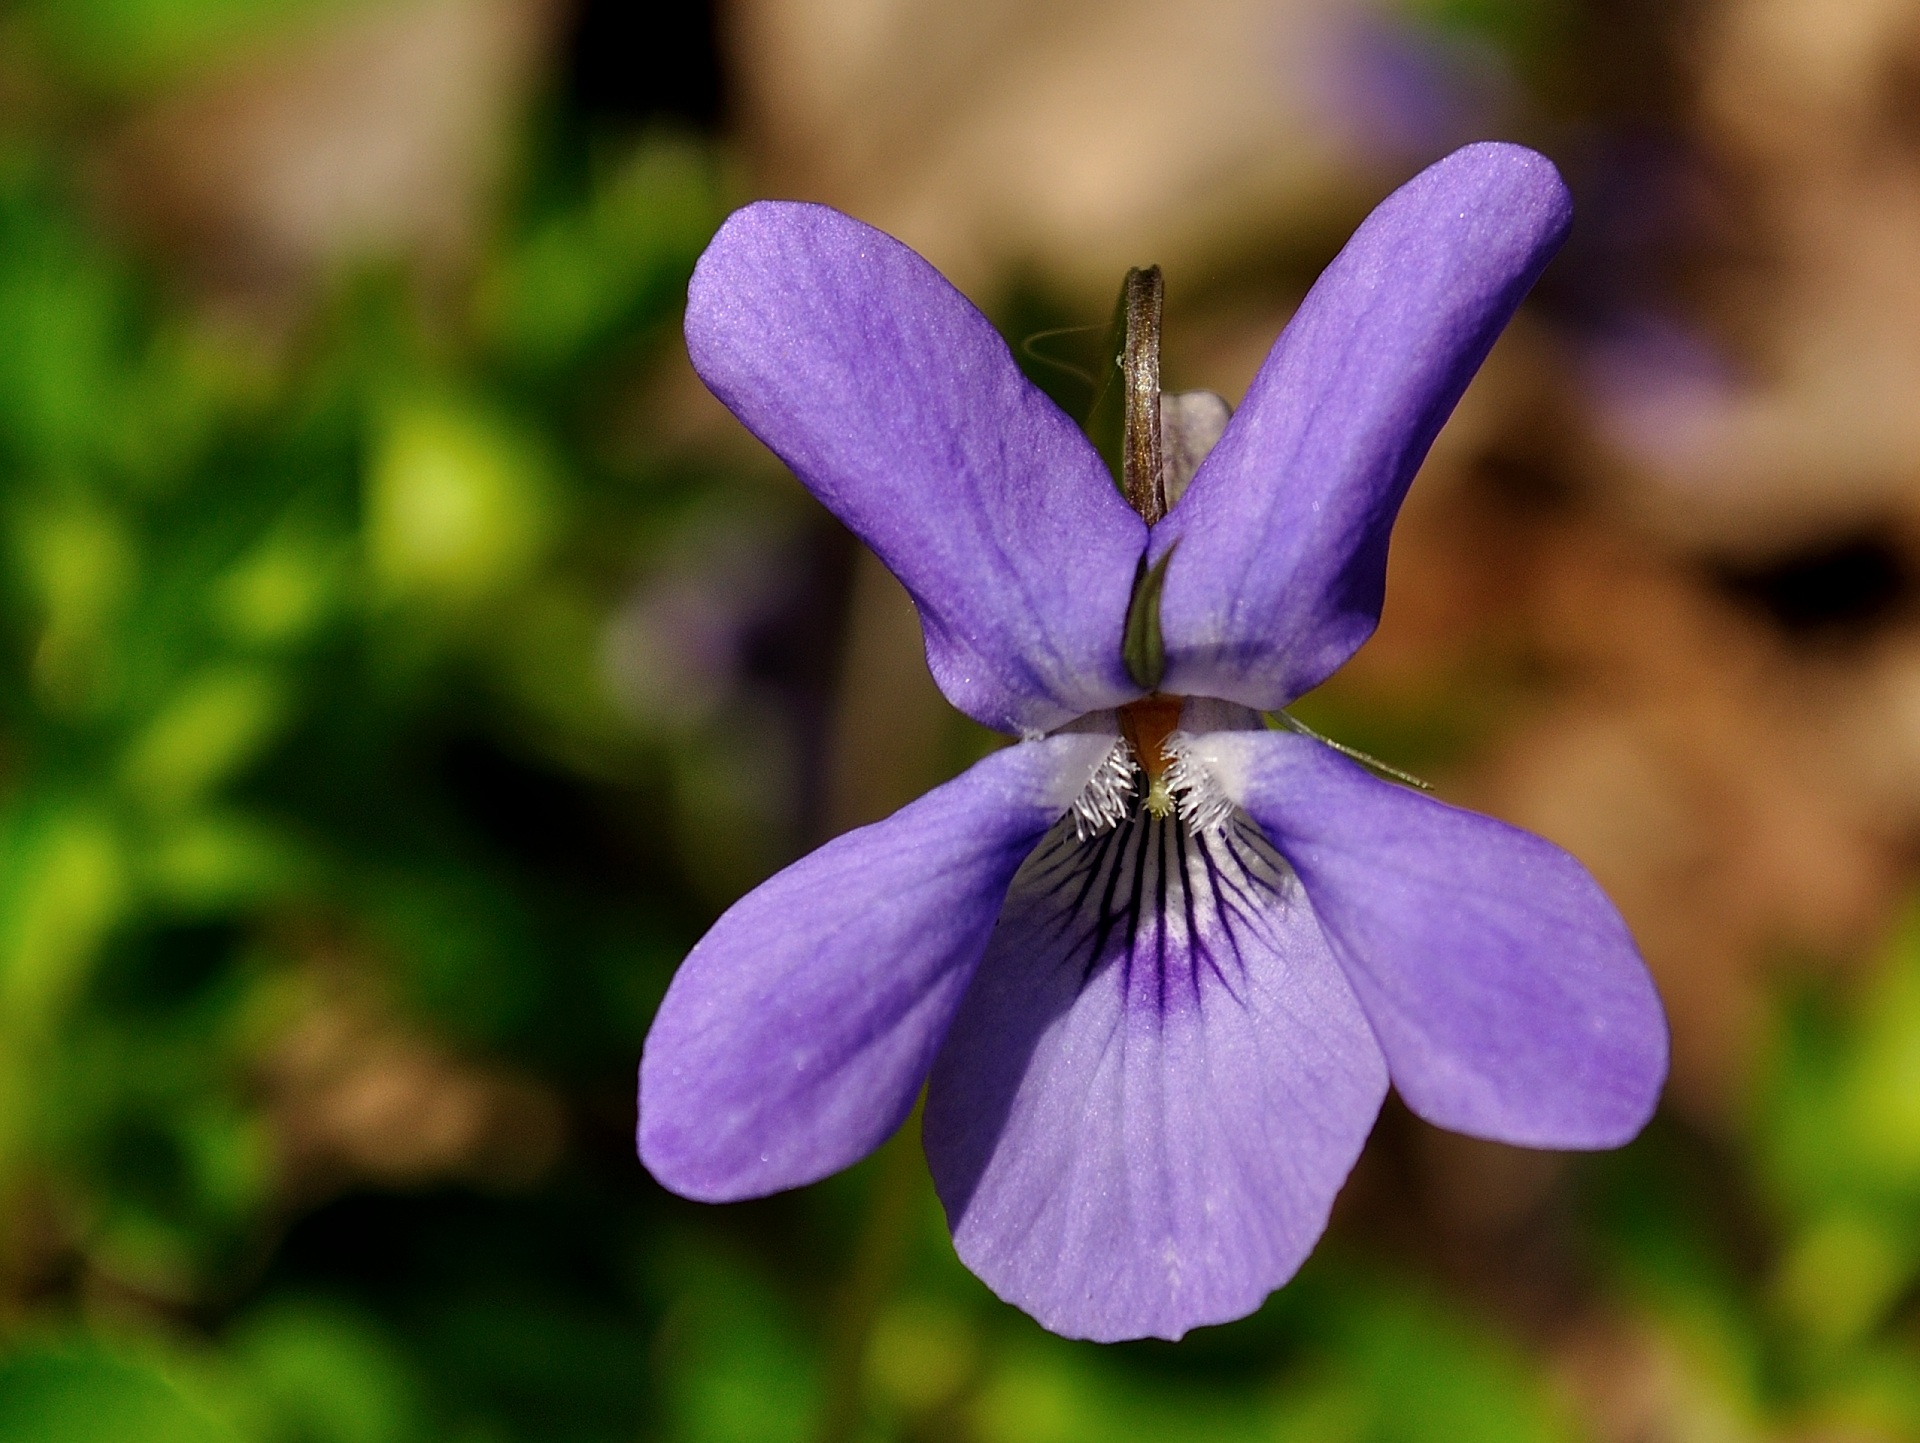
nature, blossom, plant, flower, purple, petal, bloom, floral, spring, green, color, botany, blooming, flora, wildflower, close up, gardening, decorative, eye, violet, beauty, beautiful, delicate, viola, macro photography, flowering plant, land plant, violet family